Clackamas Town Center

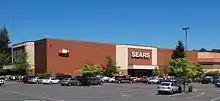
The former Sears store, located at the mall's west end. This store is a Dick's Sporting Goods as of October 10, 2020.

TriMet diverted or extended its bus service into the new mall, constructing a new transit center in the parking area on the mall's north side, which opened in November 1981 and by 1985 was being used by six bus routes. In the 1990s, Olympic skater Tonya Harding frequently practiced on the ice rink.